L'Empereur Smith

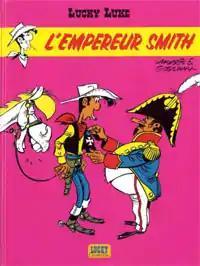
Cover of the French edition

L'Empereur Smith is a "Lucky Luke" adventure written by Goscinny and illustrated by Morris. It is the forty fifth book in the series and was originally published in French by Dargaud in the year 1976 and in English by Cinebook in 2010 as "Emperor Smith". The story is loosely based on the life of the historical Emperor Norton of San Francisco.